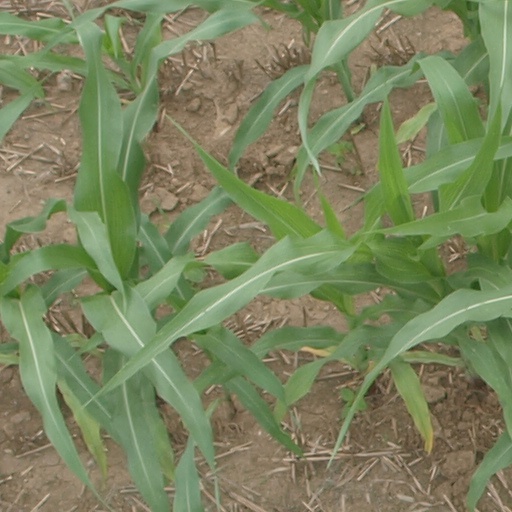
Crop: maize; corn